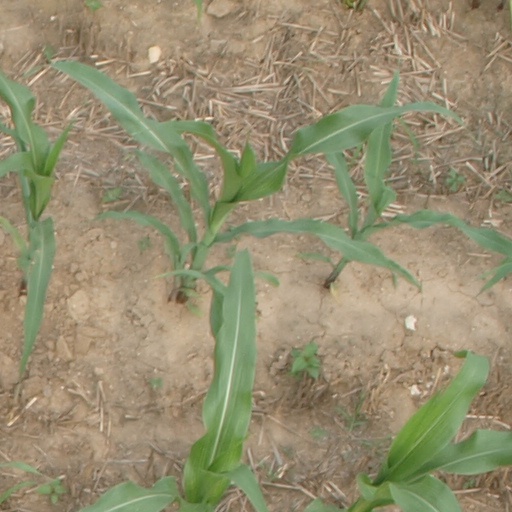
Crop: maize; corn